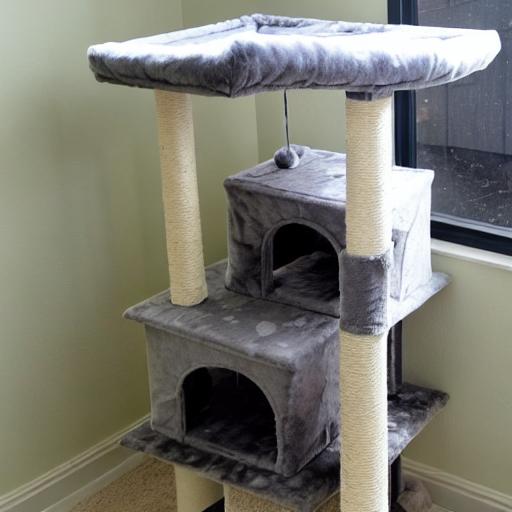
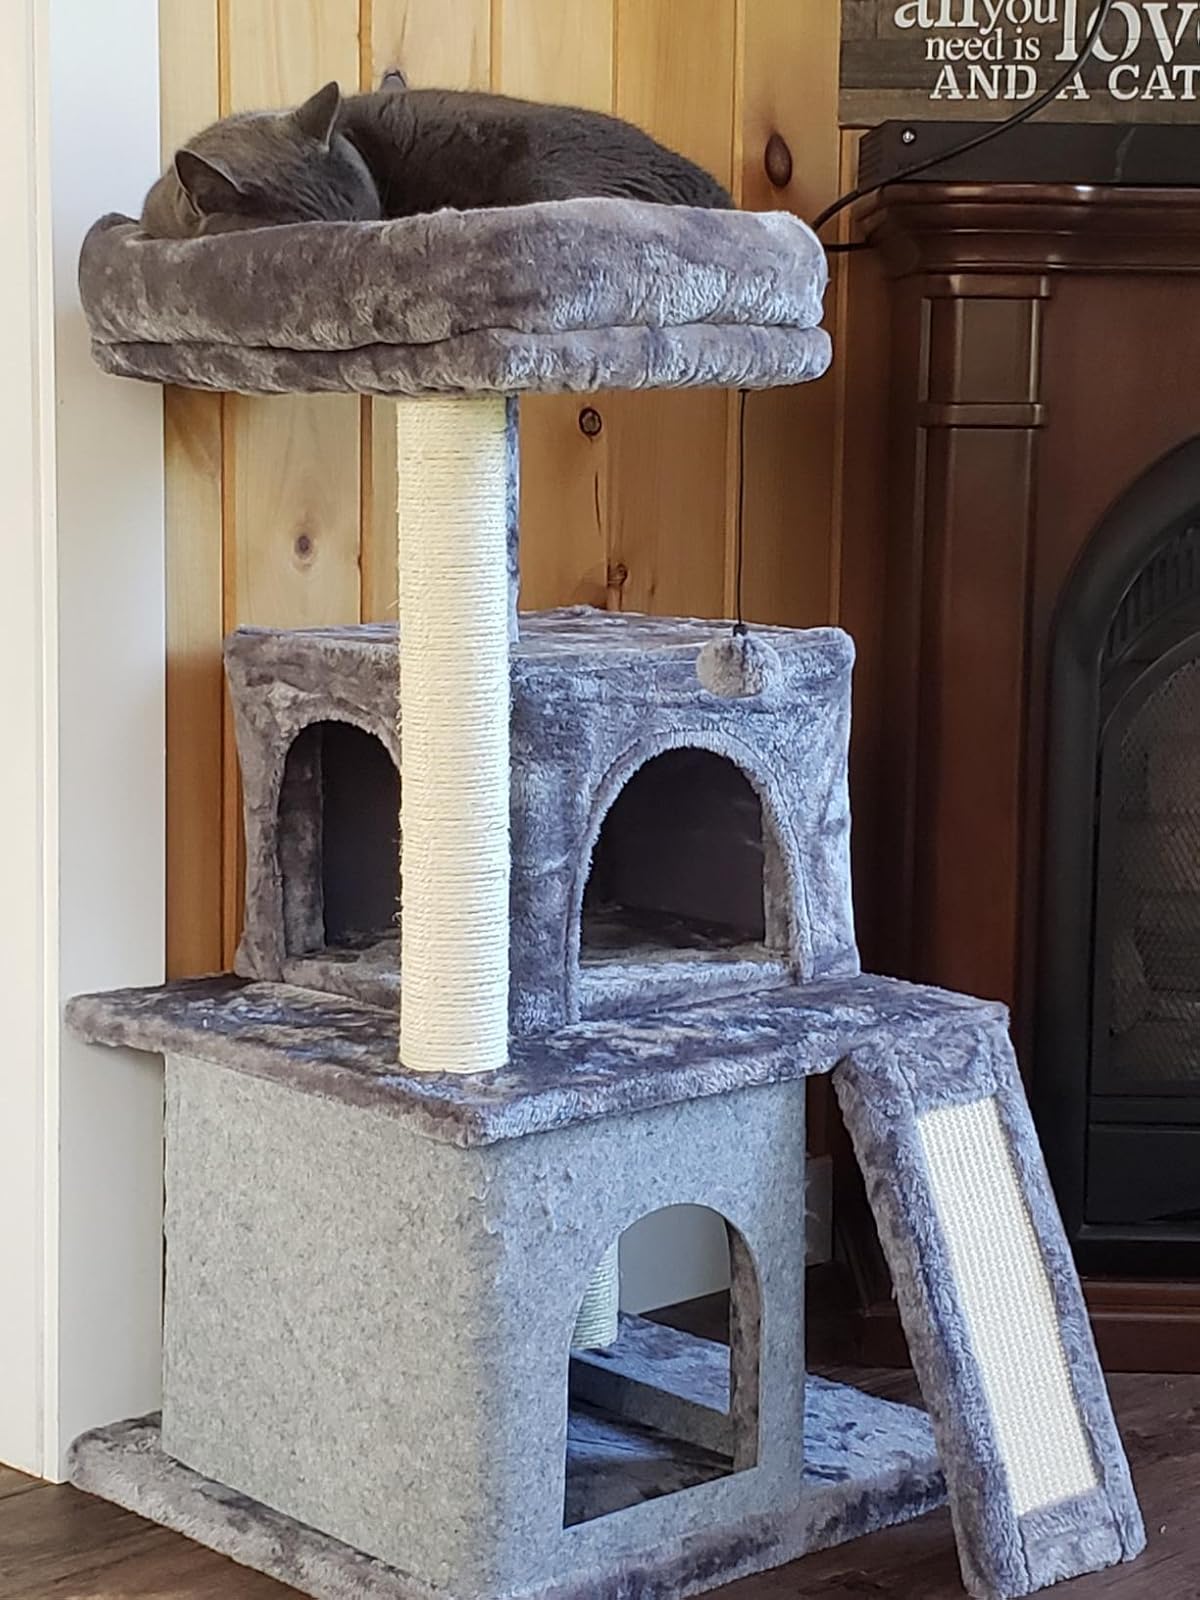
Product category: items_cat tree
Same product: no